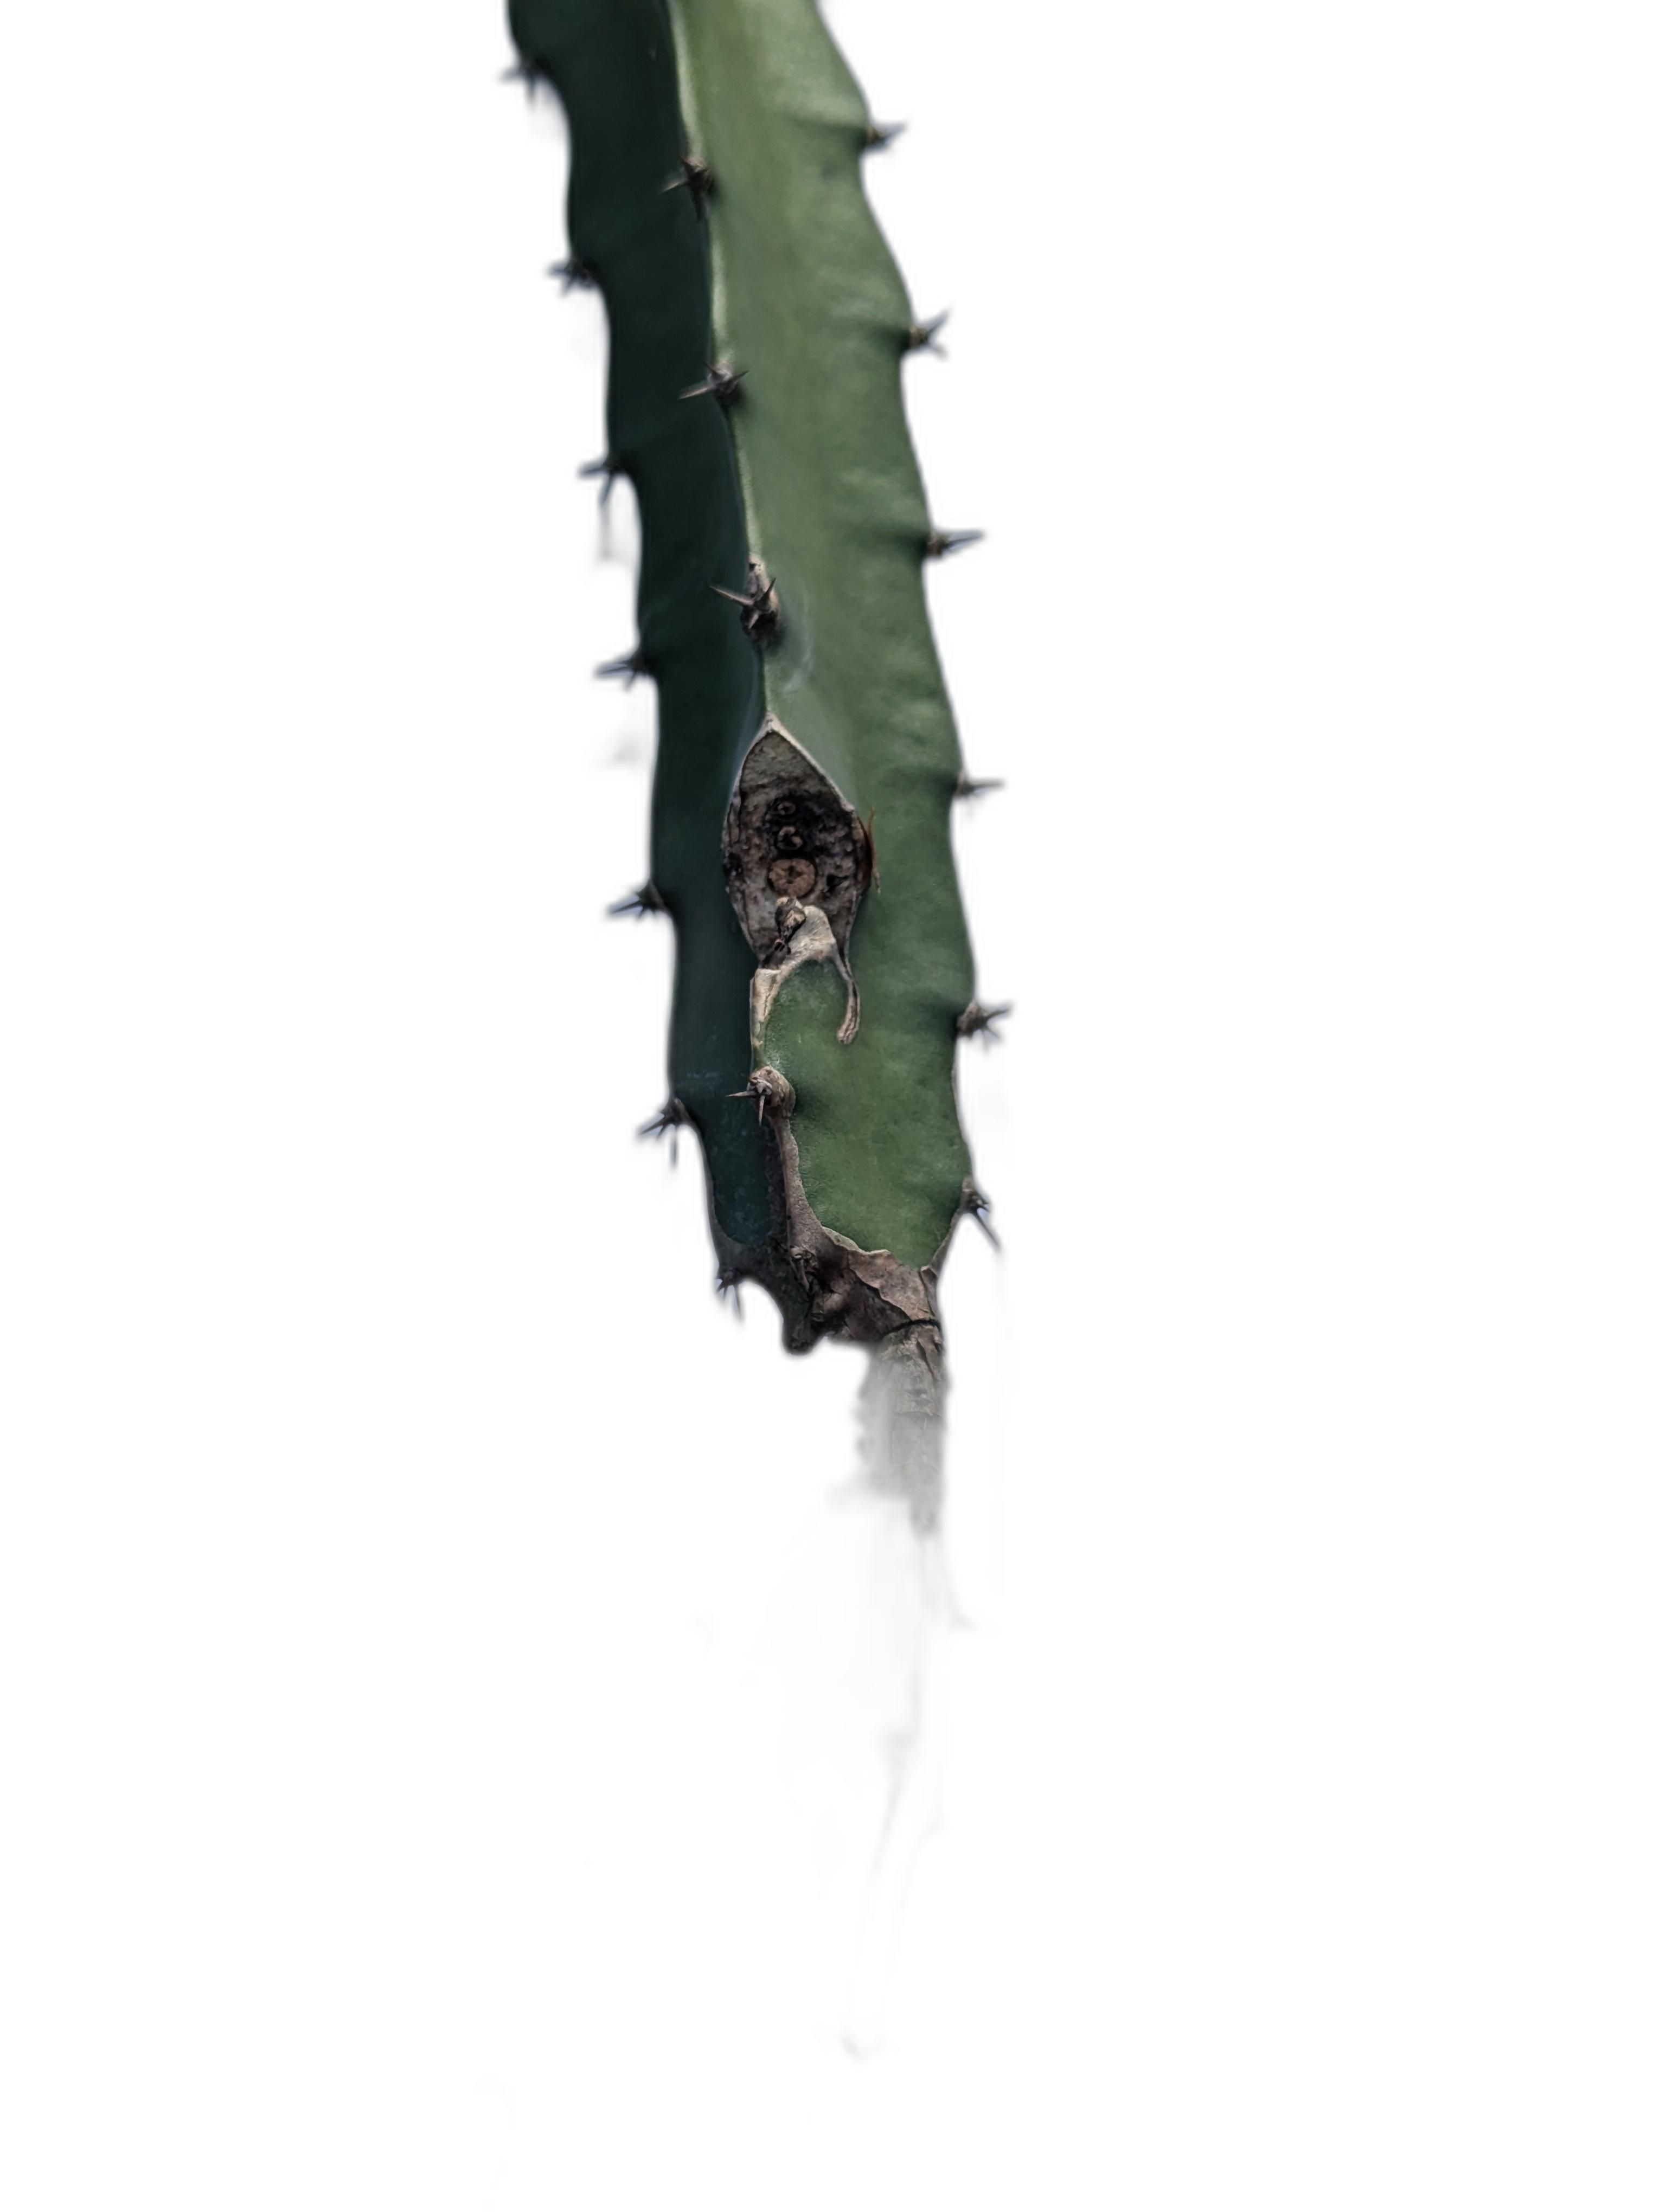
Label: Good leaf